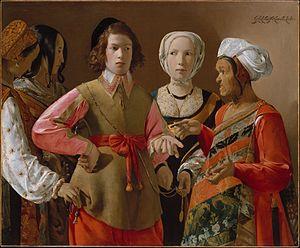
Le Tricheur à l'as de carreau est un tableau réalisé par Georges de La Tour vers 1636-1638, conservé au musée du Louvre, et considéré comme l'un des chefs-d'œuvre du peintre et de la peinture française.
Le vol à la tire ou vol par pickpockets est une forme de vol qui consiste à subtiliser des objets que la victime porte sur elle, notamment dans ses poches, sans éveiller l'attention de cette victime. La pratique du vol à la tire exige une certaine dextérité. Pour se faciliter la tâche, le voleur peut profiter de la confusion qui naît dans les foules et les lieux publics ou attirer l'attention de la victime sur autre chose grâce à une diversion, par exemple, une bousculade, qui peut être provoquée par un complice.
Georges de La Tour est un peintre lorrain, baptisé le 14 mars 1593 à Vic-sur-Seille et mort le 30 janvier 1652 à Lunéville.